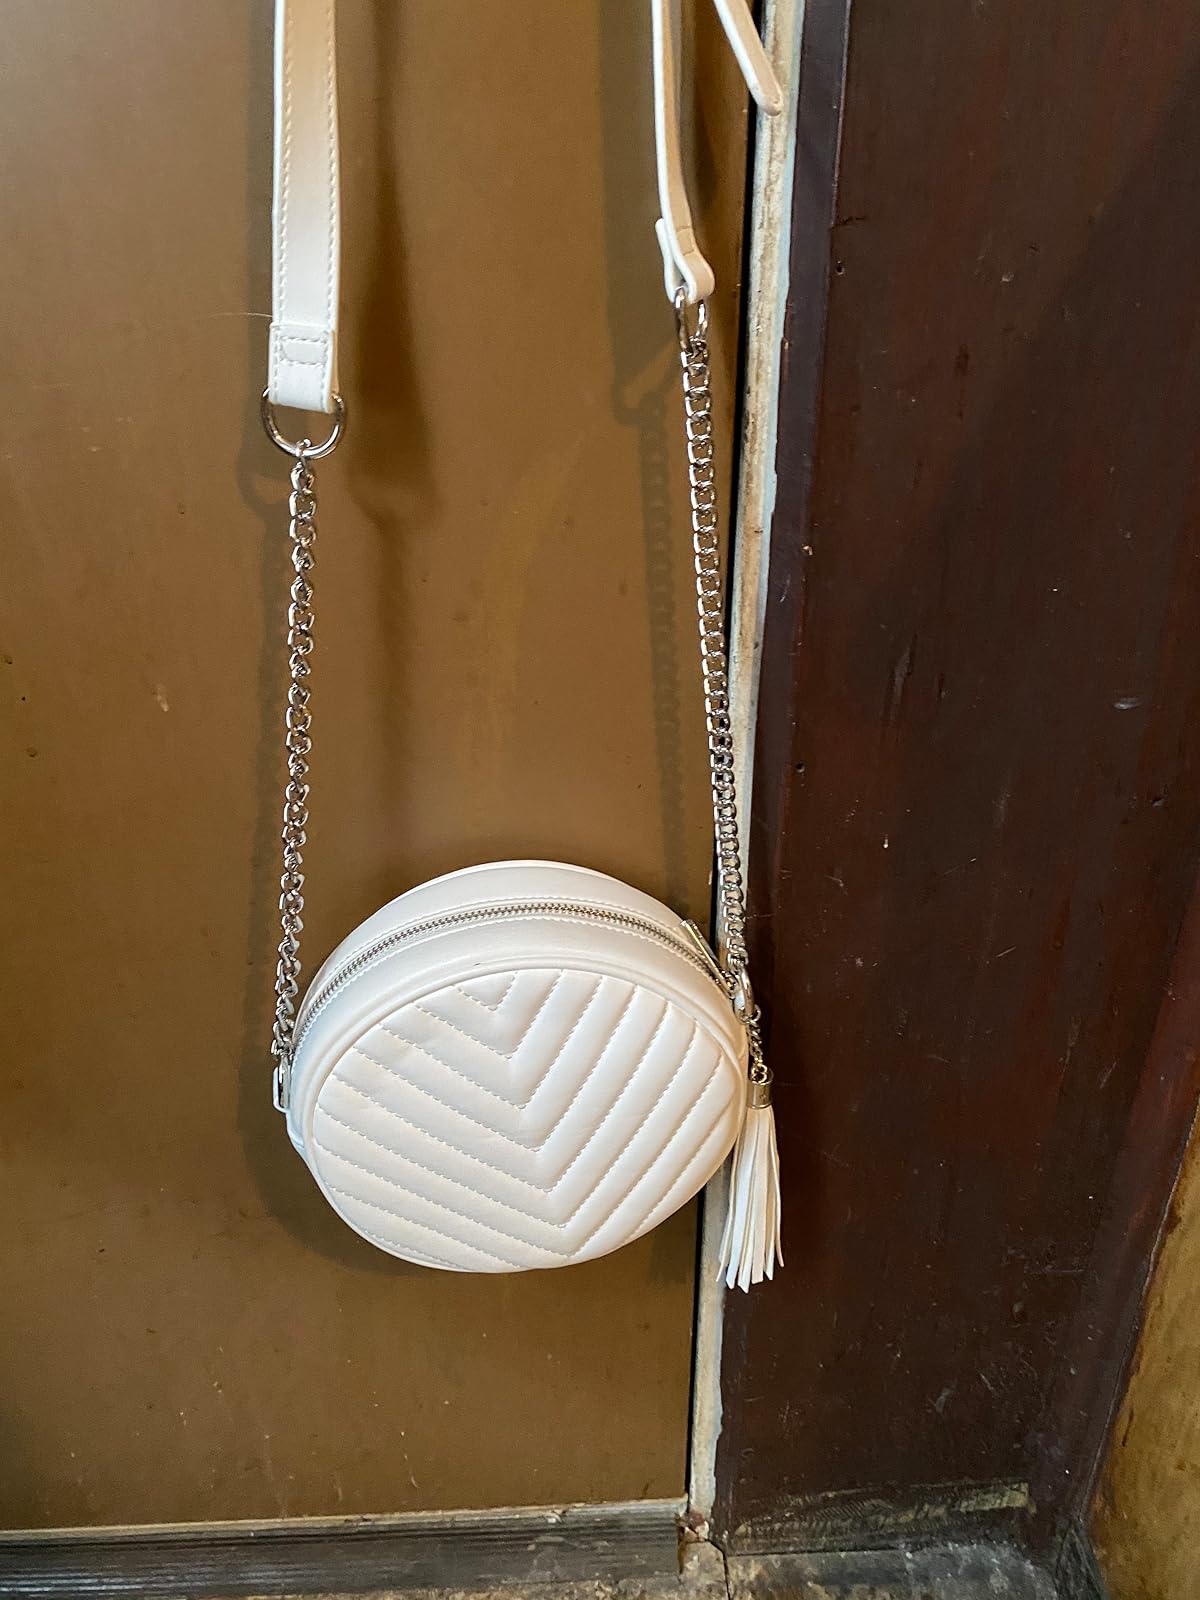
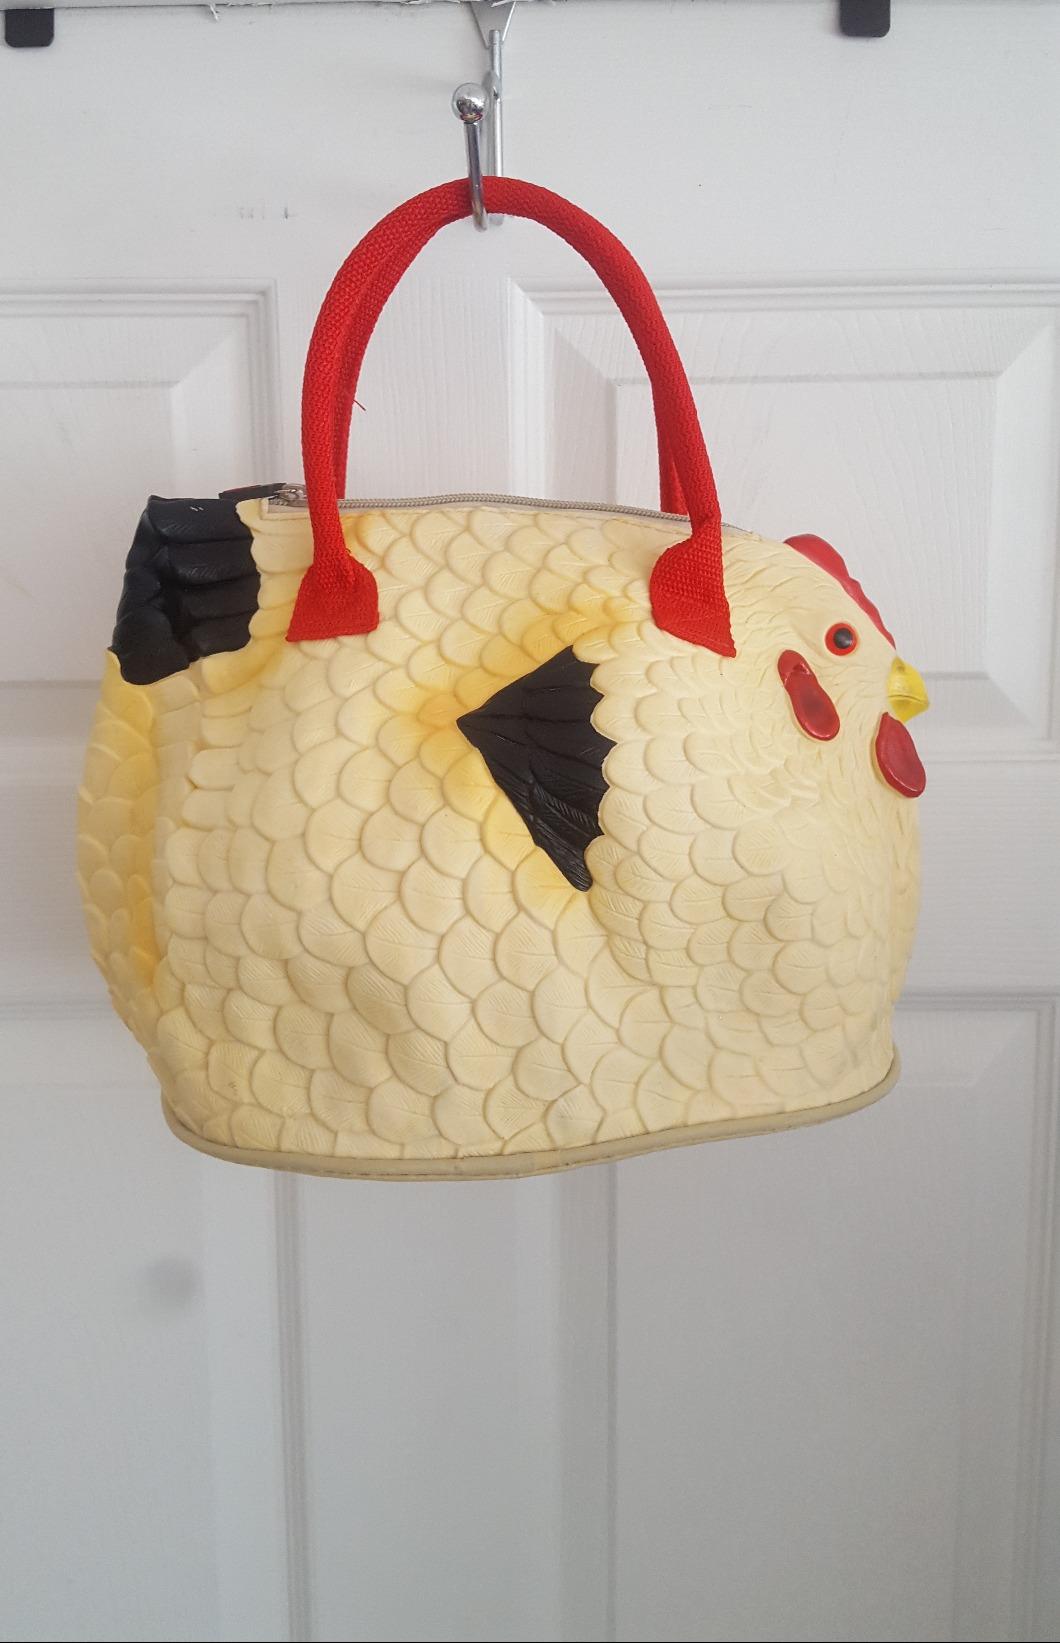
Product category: accessories_handbag
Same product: no